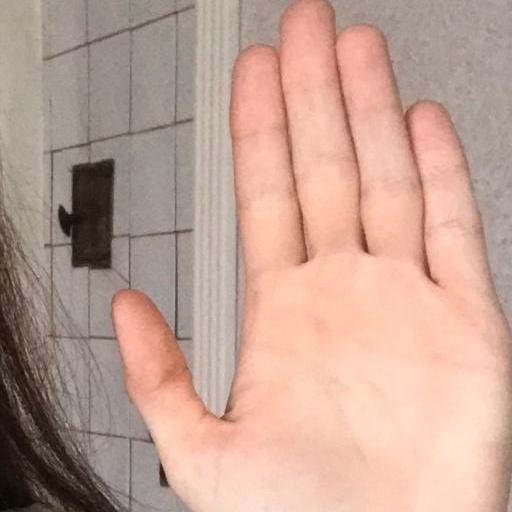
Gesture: stop